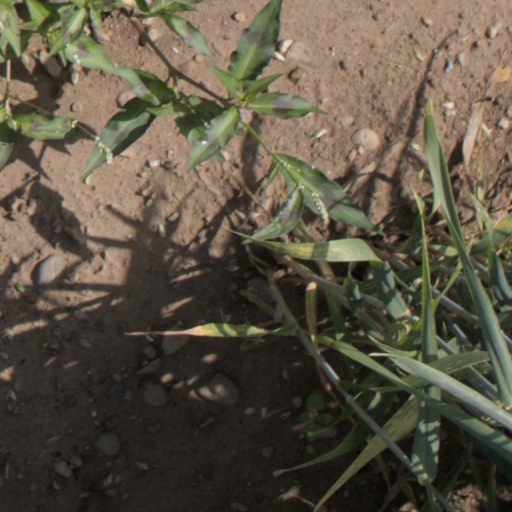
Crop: wheat